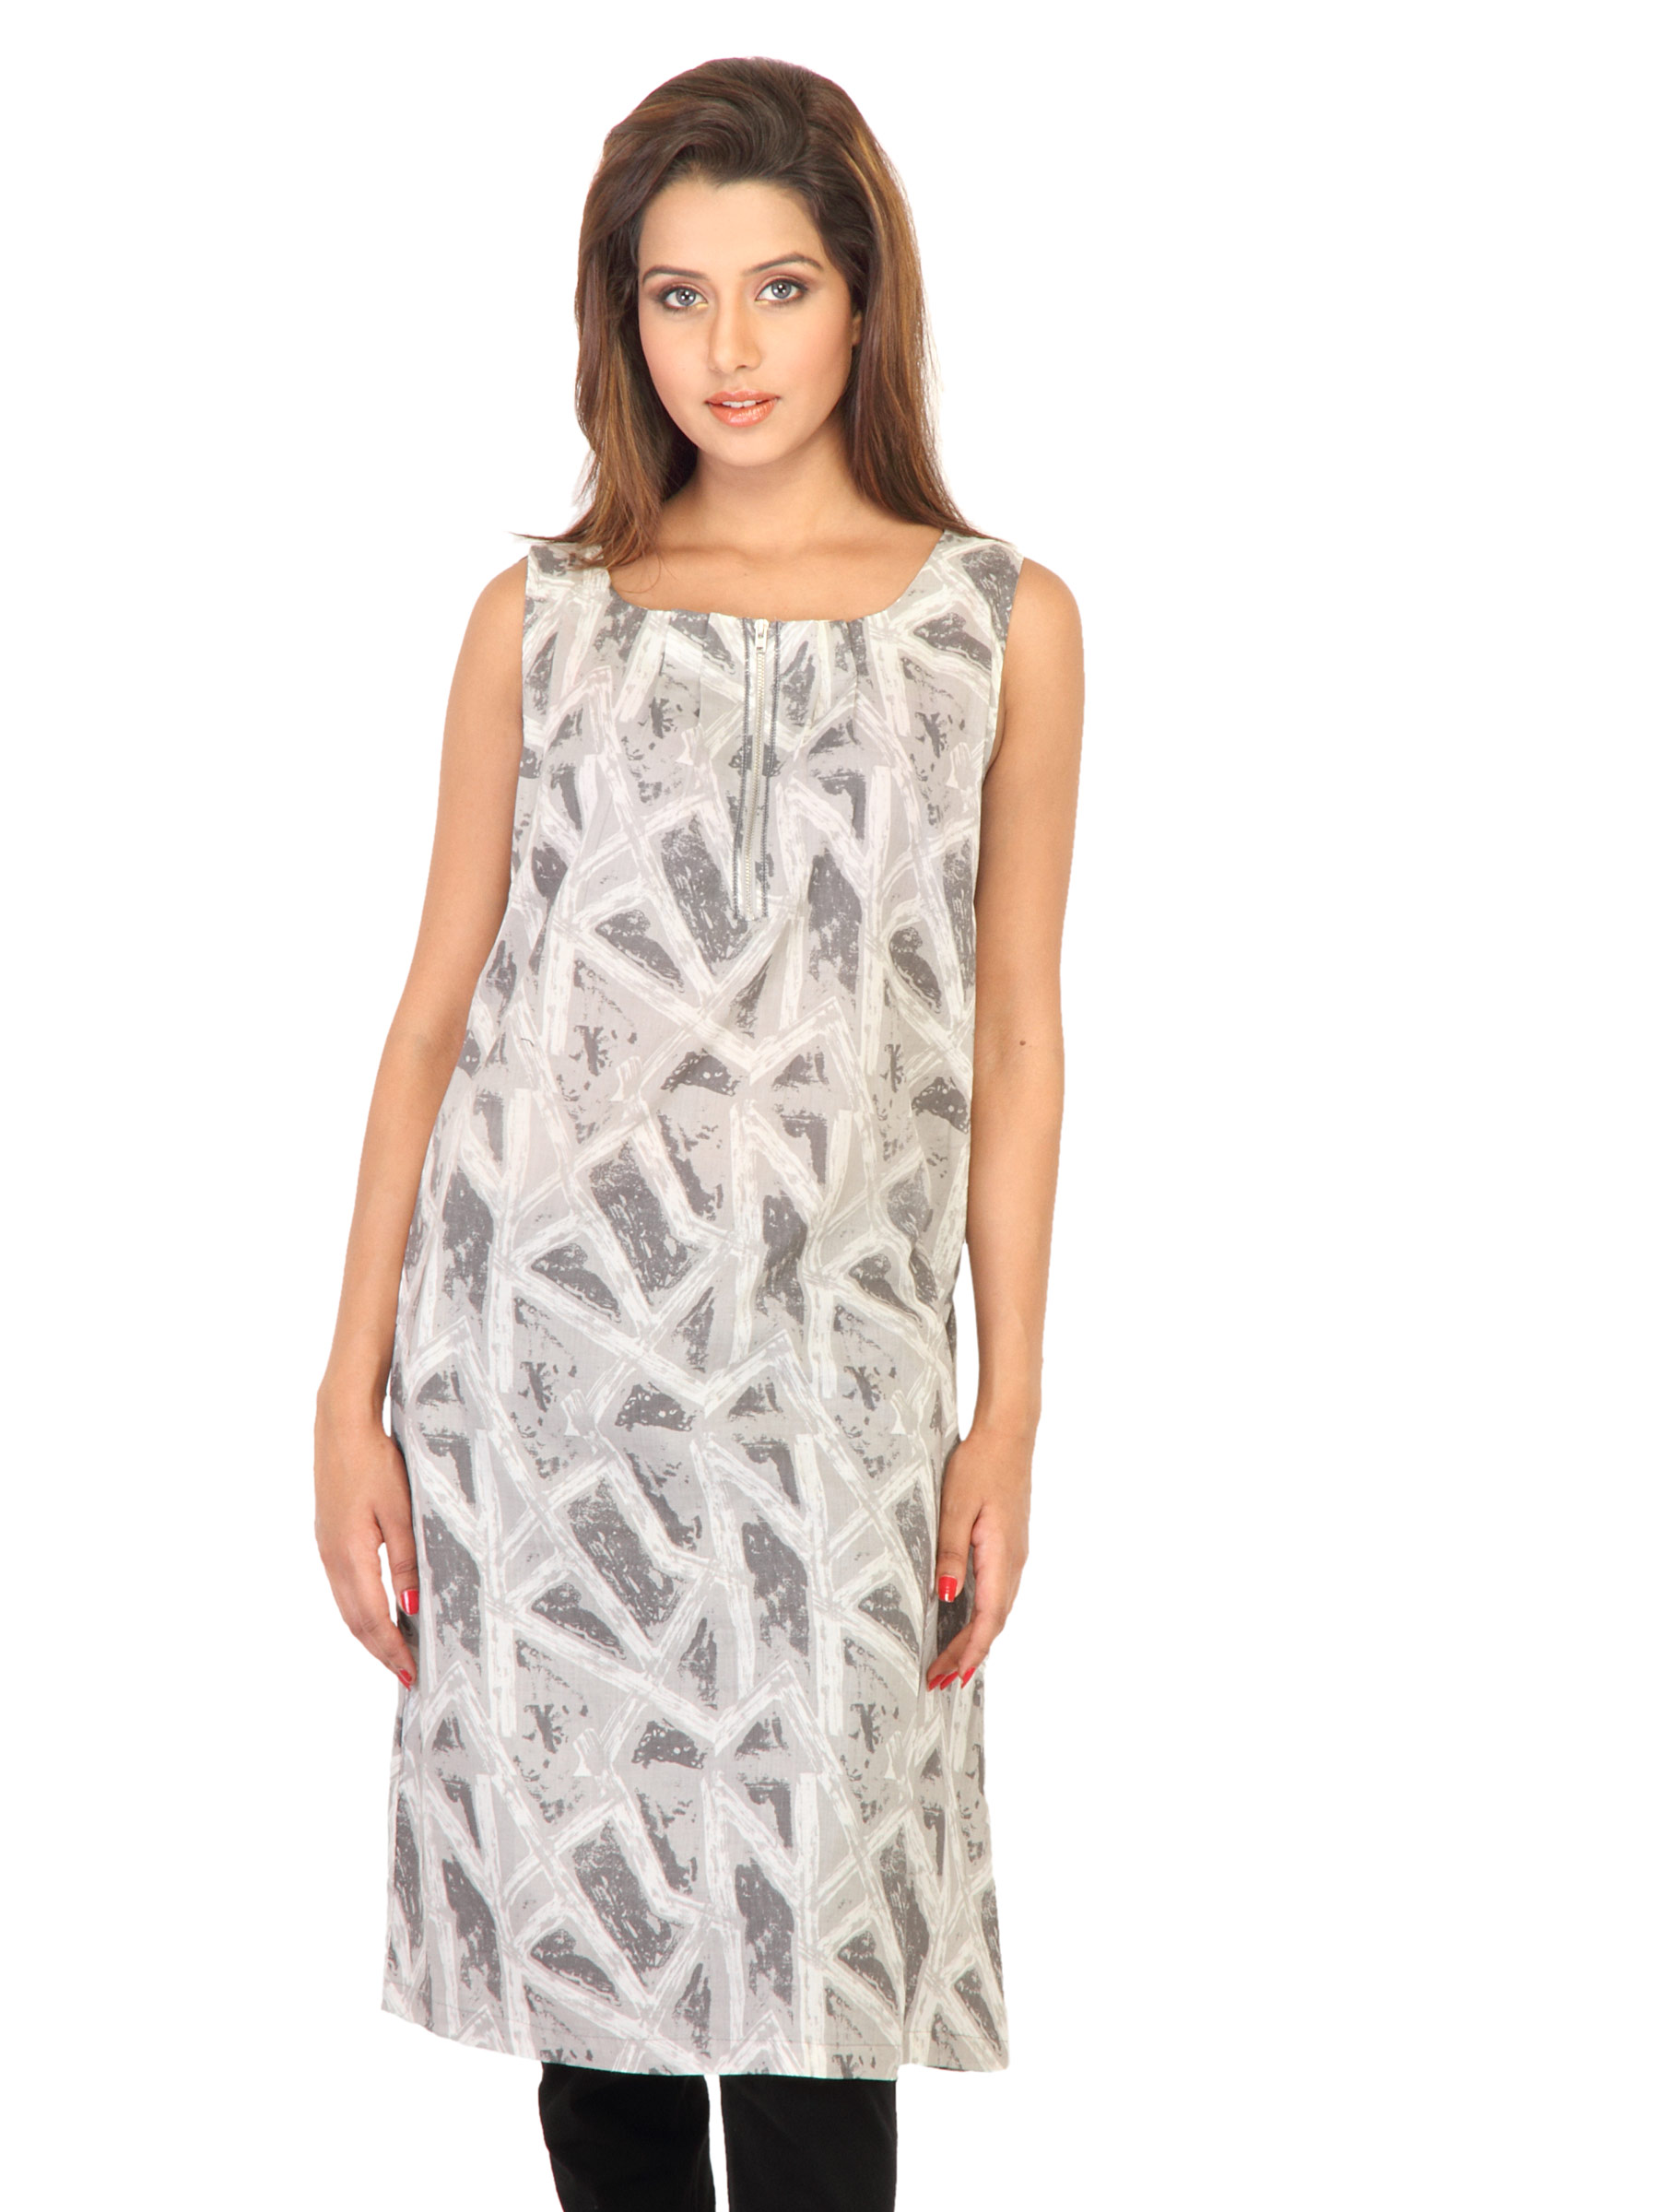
W Women Grey Printed Kurta
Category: Apparel / Topwear / Kurtas
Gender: Women
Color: Grey
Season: Fall 2011
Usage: Ethnic